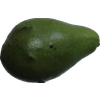
Label: green_avocado